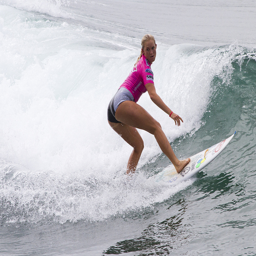
A woman riding a wave on top of a surfboard.
a woman riding a surfboard on a wave
A woman riding a surfboard on a wave in the ocean.
a woman on a surf board rides up a wave
Female surfer and a wetsuit writing on top of a wave.